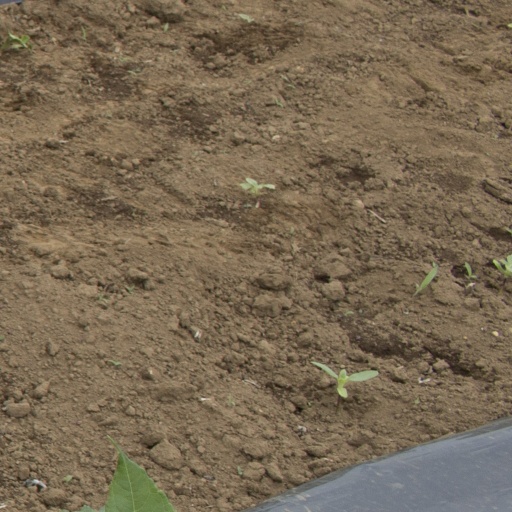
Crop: Jerusalem artichoke